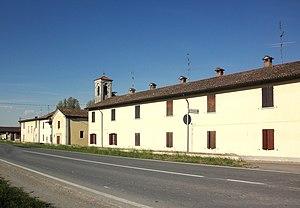
Terranova dei Passerini est une commune italienne de la province de Lodi dans la région Lombardie en Italie.